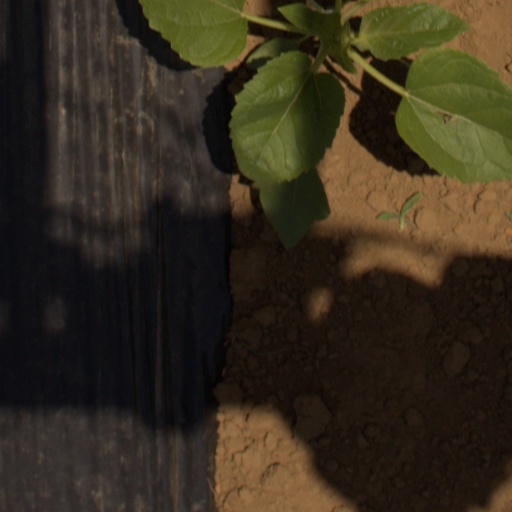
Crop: Jerusalem artichoke